North Pacific Cannery National Historic Site

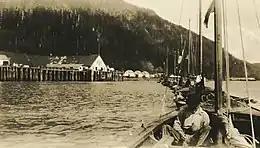
Ocean view of NPC

In 1979, five local Port Edward community members formed The North Coast Marine Museum Society in order to save the North Pacific Cannery. NPC was not the first cannery looked at. Inverness Cannery, located next to NPC, was considered initially in 1973 but a fire destroyed the plant causing the Board of Directors to move the plans onto NPC. The North Coast Marine Museum Society originally started as The North Coast Fishing Exhibit which displayed artifacts from the fishing communities in a donated space in the Prince Rupert, Pride O' The North Mall. In September 1985 the North Coast Marine Museum Society moved all of their artifacts to the cannery. ref name=":3" /> In 1987 the BC Packers handed over the keys to the North Pacific Cannery and by gifting the cannery $840,000 and $10,000 worth contribution for the restoration of the plant, NPC was declared a national historic site in 1989.